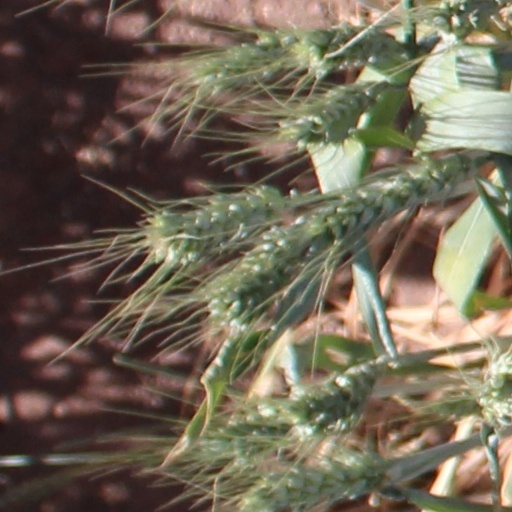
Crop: wheat